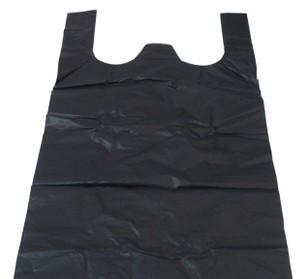
Label: plastic